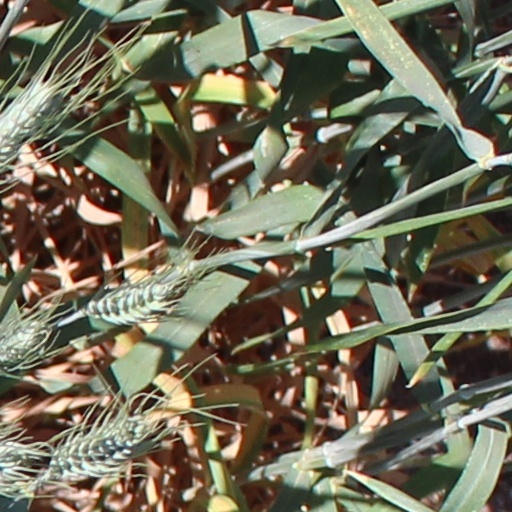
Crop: wheat